Gentrification

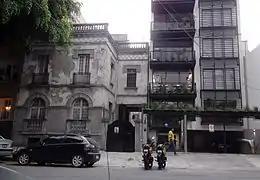
A building in Mexico City left without repainting, to encourage residents to move out, beside an ultra-modern loft tower

Displacement is often seen as a key effect of gentrification, although evidence is mixed as to whether gentrification leads to displacement (or even reduces displacement) and under which circumstances. In 2005, "USA Today" claimed that gentrification is a "boost for everyone" based on the impact of some recent studies and that displacement that arises is minimal, or caused by other factors. Some scholars have disputed these assertions, arguing that such studies distort facts and used limited datasets. In 2002, economist Jacob Vigdor wrote, "Overall, existing literature has failed to convincingly demonstrate that rates of involuntary displacement are higher in gentrifying neighborhoods."